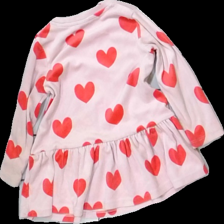
View: back
Type: Dress
Category: Children
Brand: Lindex
Colors: Pink, Red
Material: 100% poly
Pattern: Other
Cut: Regular
Size: 98
Season: All
Stains: Minor
Price range: <50
Recommended usage: Export